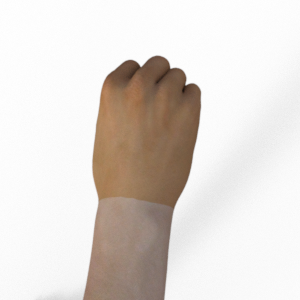
Label: rock